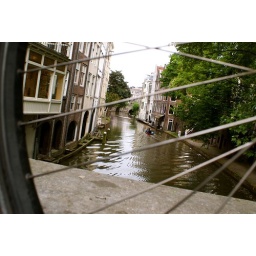
Foto van de gracht in Utrecht door de spaken van een oude fiets.